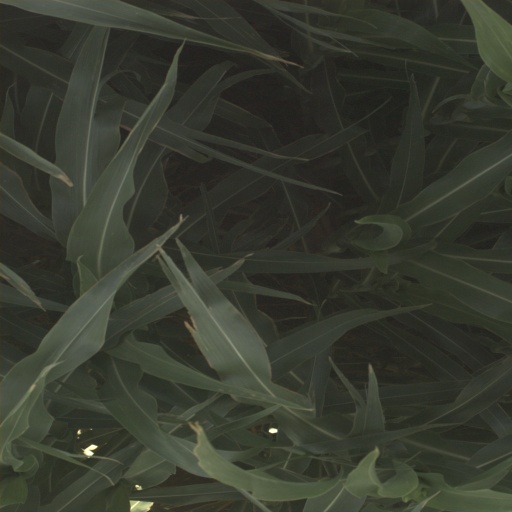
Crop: sorghum